Riviera di Chiaia

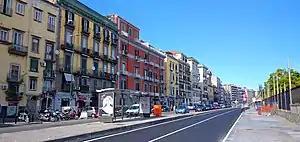
Riviera di Chiaia

The Riviera di Chiaia ("Chiaia's Riviera") is a long street in the Italian city of Naples, running along the coast of the Gulf of Naples.